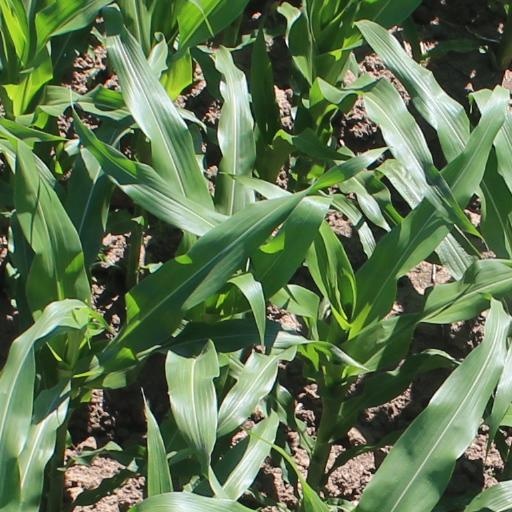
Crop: maize; corn